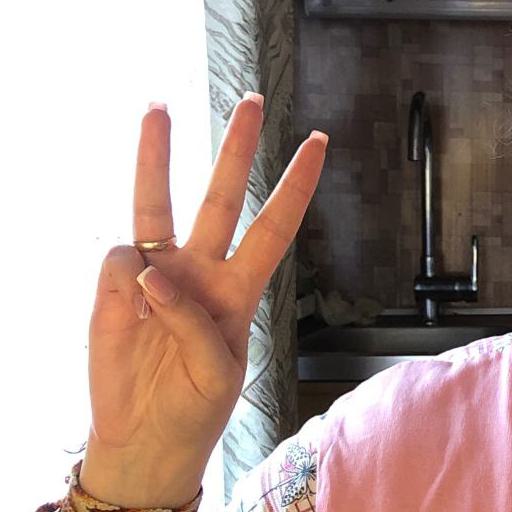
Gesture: three